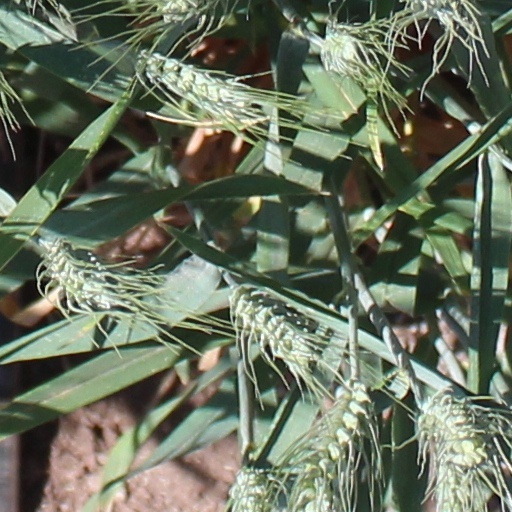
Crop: wheat